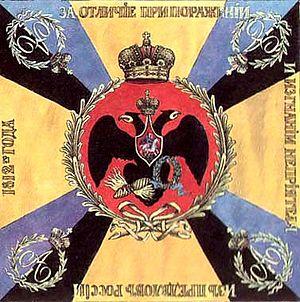
Le Régiment des Grenadiers de la Garde, est un régiment de l'Empire russe. C'est par le décret du 30 mars 1756, que l'impératrice